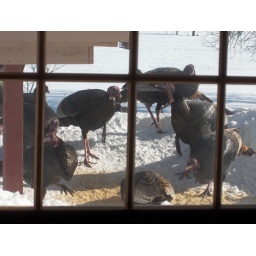
Wild turkeys visiting my bird feeder outside the kitchen window on a bright day in the winter of 2007/2008.